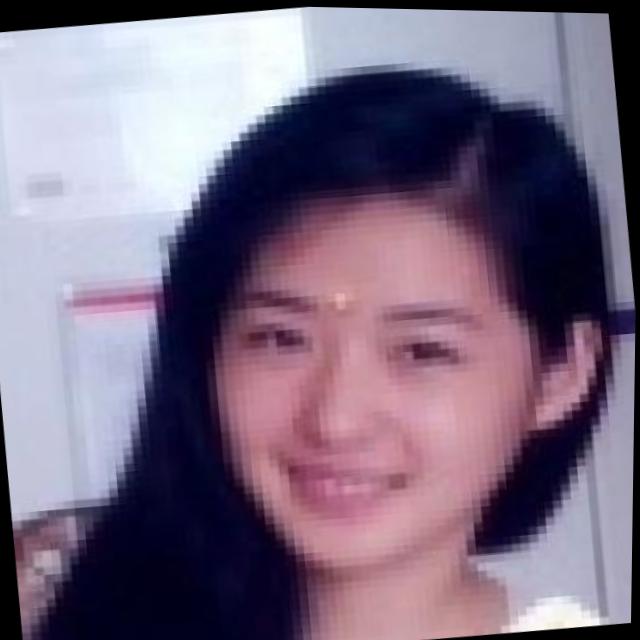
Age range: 13-20